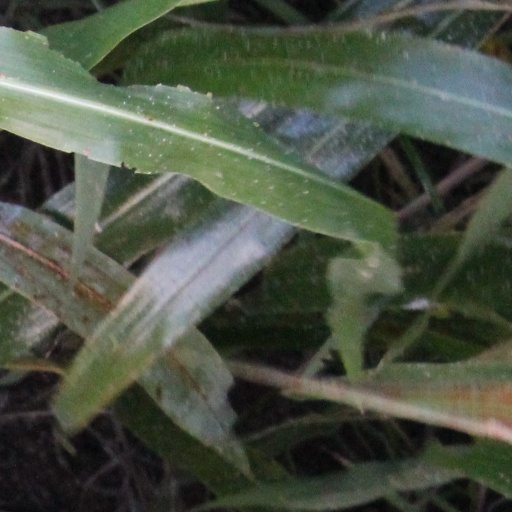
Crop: sorghum